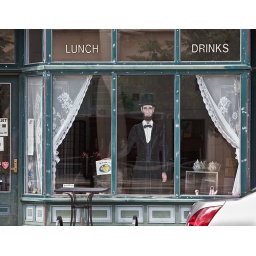
This is a restaurant directly across the street from the old State capitol building in Springfield, Illinois.